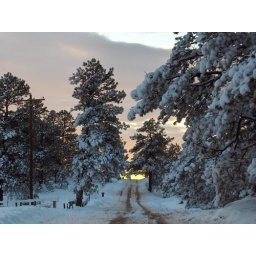
Looking up the road in front of the house